Poříčany

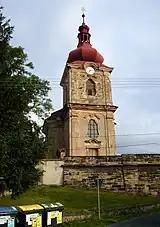
Church of the Nativity of the Virgin Mary

The Church of the Nativity of the Virgin Mary was first documented in the 14th century. The current church is a late Baroque building from the mid-18th century.